The Maid's Tragedy

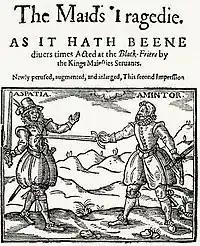
Title page of "The Maid's Tragedy" (detail).

The Maid's Tragedy is a play by Francis Beaumont and John Fletcher. It was first published in 1619.